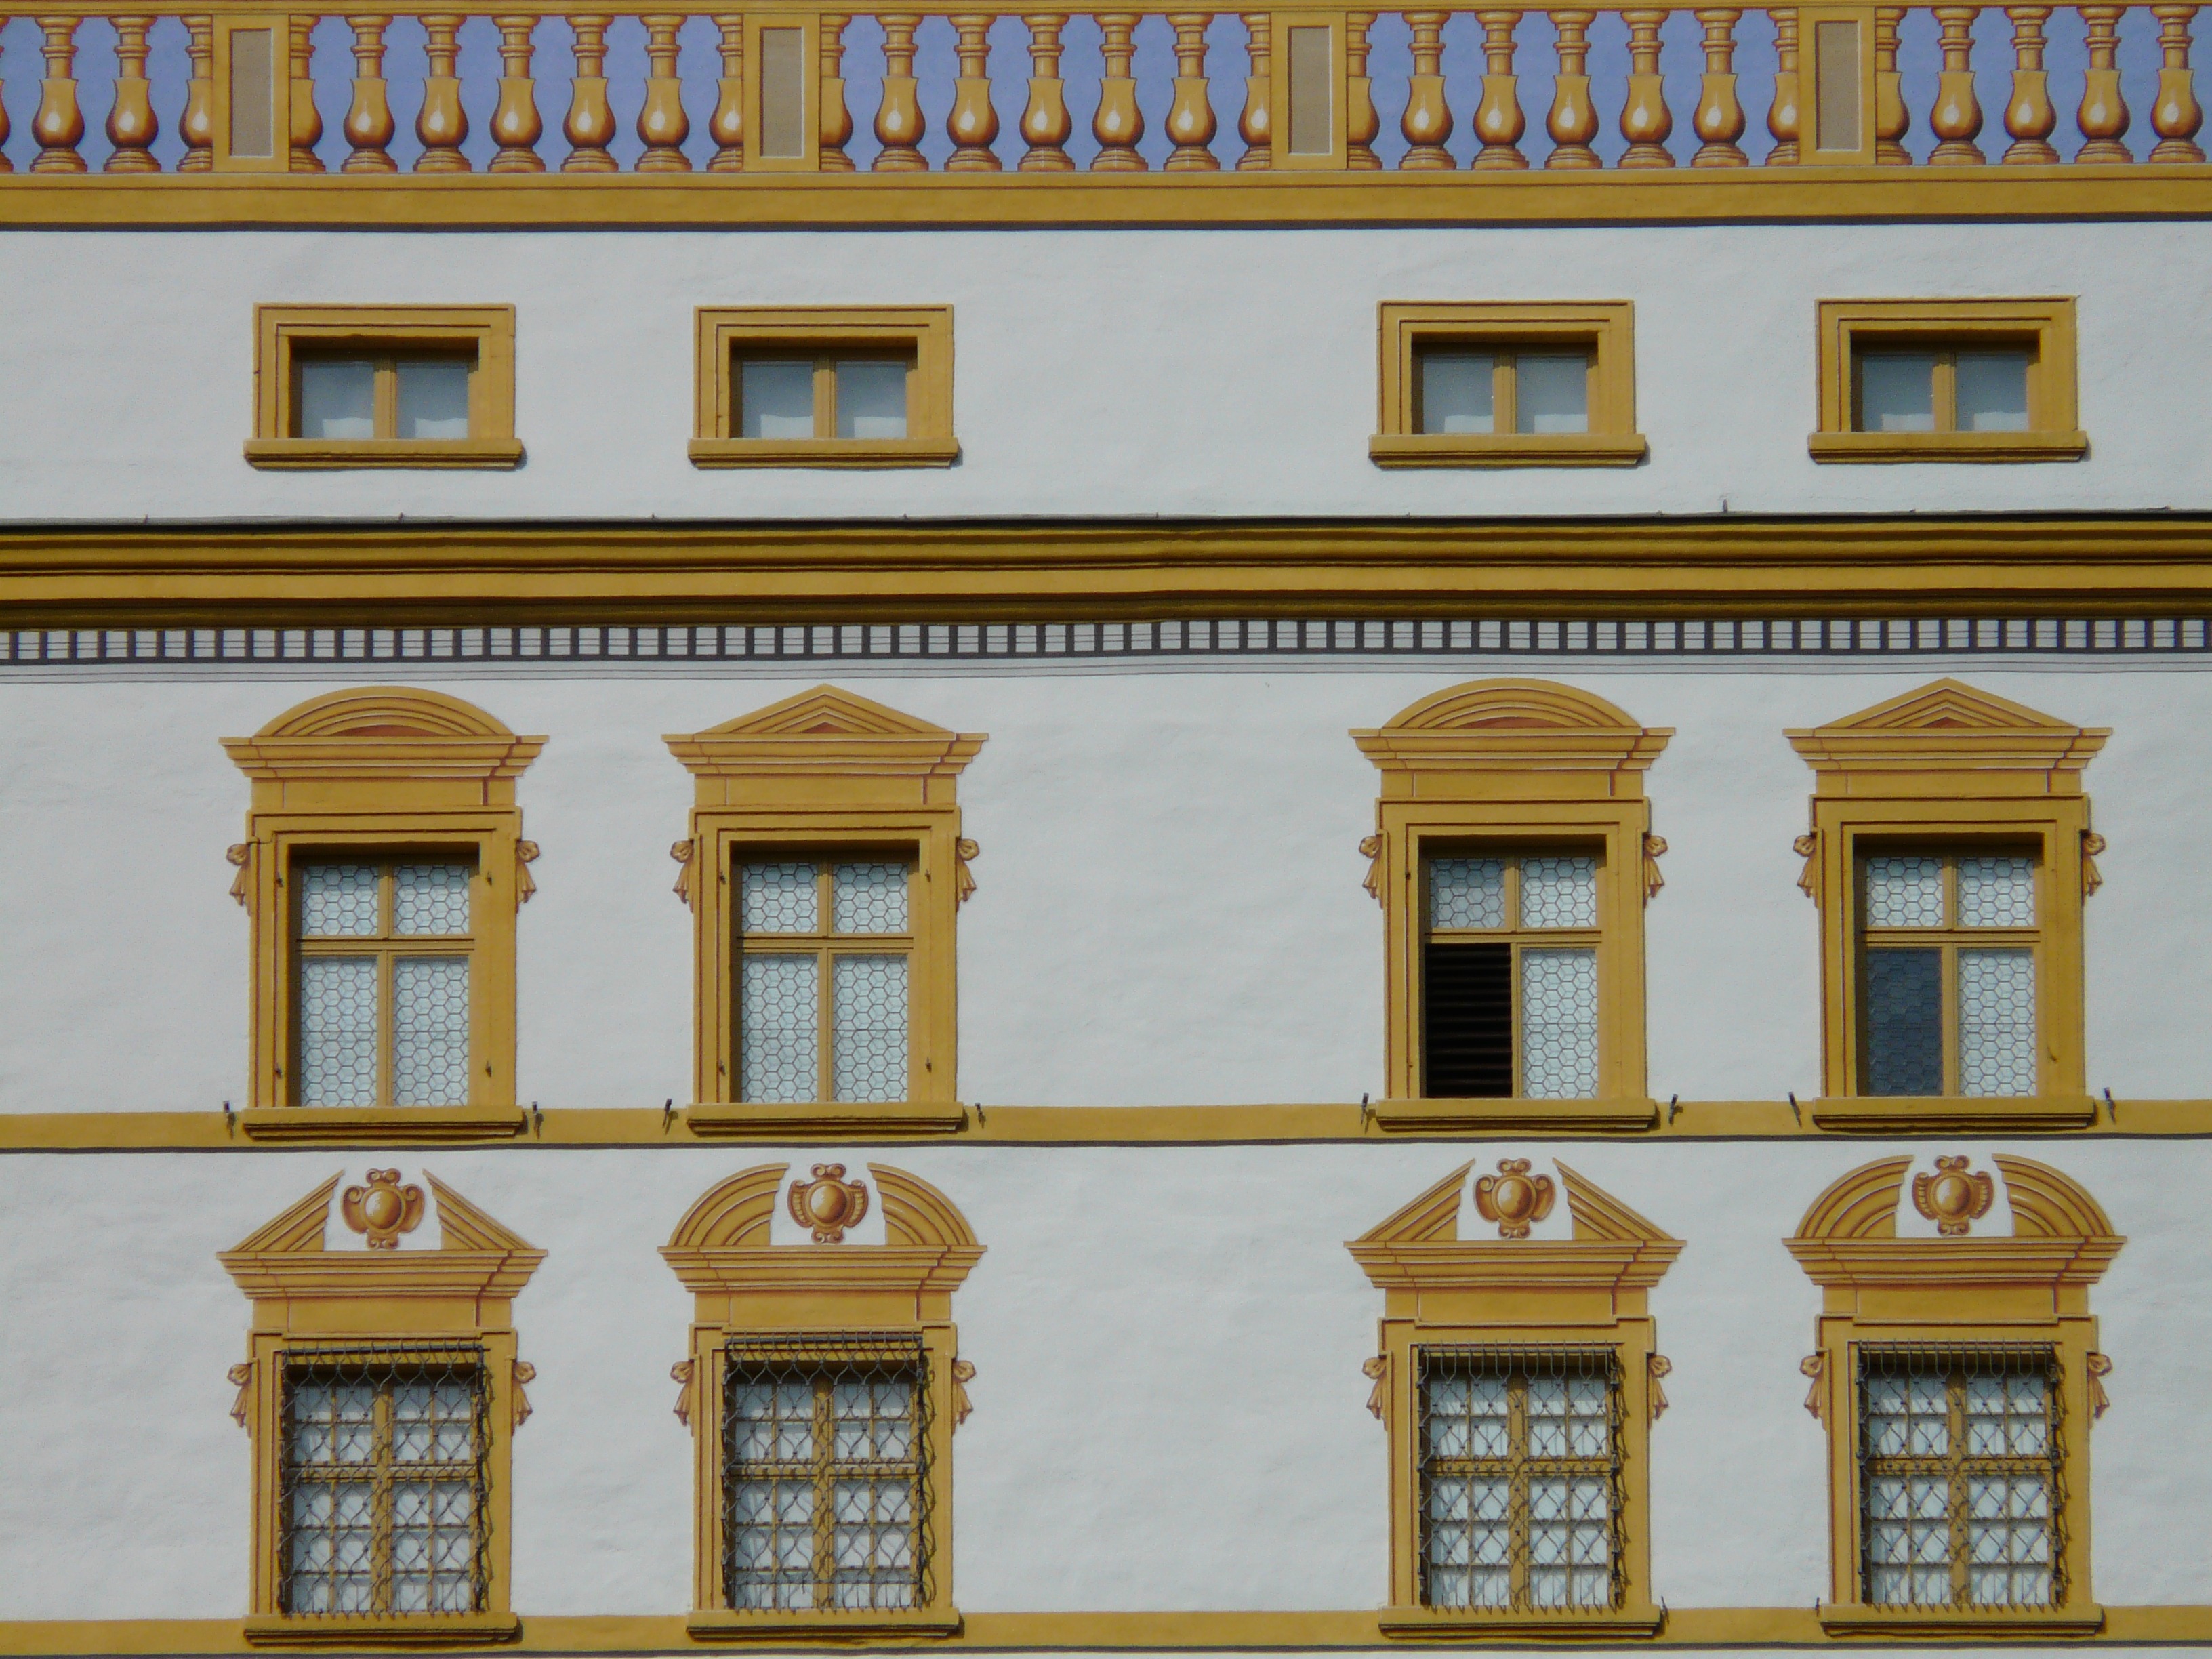
architecture, mansion, window, palace, museum, castle, facade, synagogue, estate, front window, classical architecture, passau, veste oberhaus, city museum, upper house museum